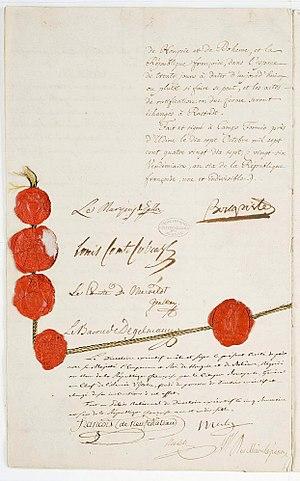
Traité de Campo-Formio entre la République française, représentée par Napoléon Bonaparte, et l'Autriche, représentée par Martius Mastrilli, Louis de Cobenzl, Maximilien de Mervelot et Ignace de Degelmann. Acte rédigé en français, daté du 26 vendémiaire an VI (17 octobre 1797), à Campo-Formio, Italie.
La première campagne d’Italie est une campagne militaire menée par le général français Napoléon Bonaparte en Italie du Nord et sur le territoire autrichien du 24 mars 1796 au 7 avril 1797. Pendant un an, elle oppose principalement l'armée d'Italie de la République française aux forces de l'Empire d'Autriche et du Royaume de Sardaigne. Avec la guerre du Roussillon, le siège de Toulon et les actions en Corse, elle fait partie du théâtre méridional de la guerre de la Première Coalition.
Le traité de Campo-Formio est signé le 18 octobre 1797 entre Napoléon Bonaparte, général en chef de l'armée française en Italie représentant la République française, et le comte Louis de Cobentzel, représentant l'empereur François II du Saint-Empire. Il met fin une première fois à la guerre franco-autrichienne.
Les Départements français de Grèce désignent les trois anciens départements créés sous la Première République française en 1797, lors de l'annexion des îles Ioniennes consécutive à la signature du traité de Campo-Formio par Napoléon Bonaparte.
Les spoliations napoléoniennes consistent en une série de soustractions d'actifs, notamment d’œuvres cultuelles et oeuvres d'art, le plus souvent d'œuvres précieuses, constituant l’identité patrimoniale et spirituelle d’un territoire et qui ont été le plus souvent conçues pour des lieux spécifiques en fonction d’une histoire particulière. Elles ont été menées de manière systématique par des soldats de l'armée française, par les commissaires napoléoniens et certains commissaires choisis parmi la populations mis en place à la suite des différents traités d'Armistice à titre de compensations dans les États de la pré-unification de la péninsule italienne, de la péninsule ibérique, des Pays-Bas, de l'Europe centrale et d'Égypte.